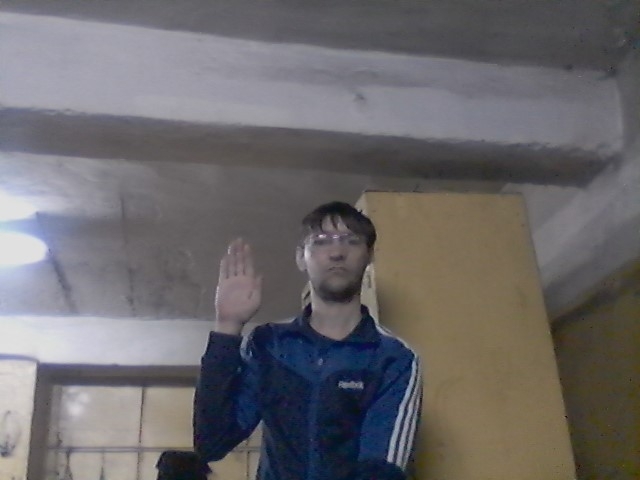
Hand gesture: stop